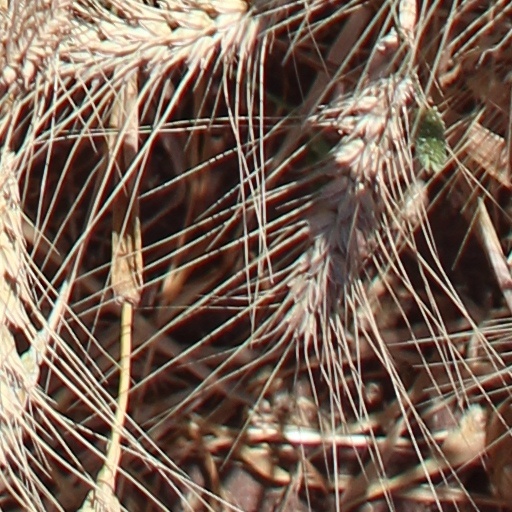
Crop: wheat